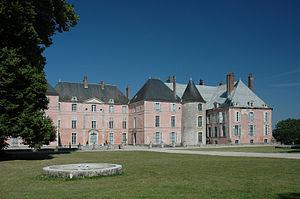
Château de Meung-sur-Loire